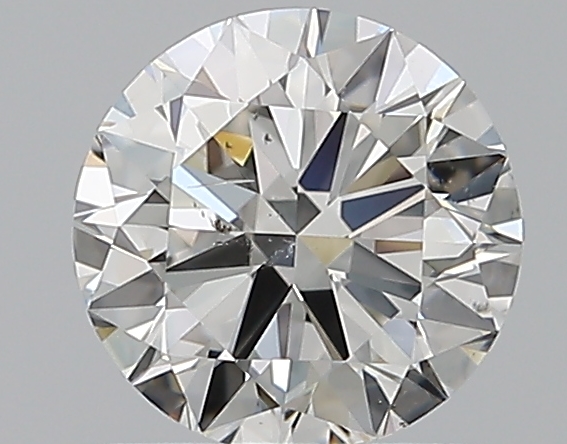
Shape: round
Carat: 1
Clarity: SI1
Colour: H
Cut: VG
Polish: EX
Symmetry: GD
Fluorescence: F
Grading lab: GIA
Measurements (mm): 6.26 x 6.33 x 3.89